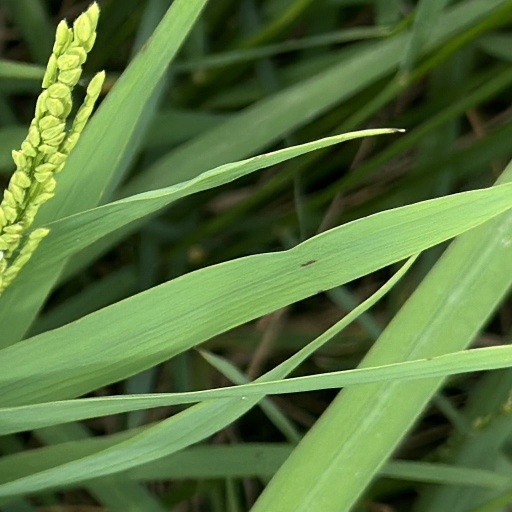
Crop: rice